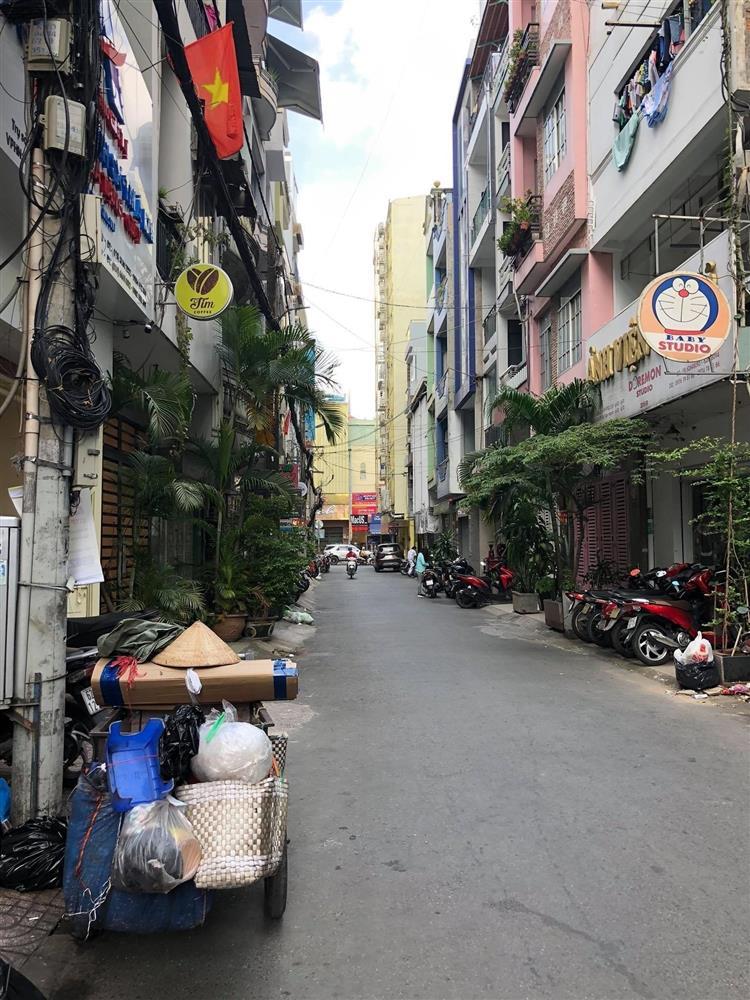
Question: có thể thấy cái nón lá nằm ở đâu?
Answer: cái nón lá nằm trên xe đẩy chở hàng